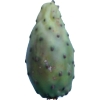
Label: cactus_fruit_green